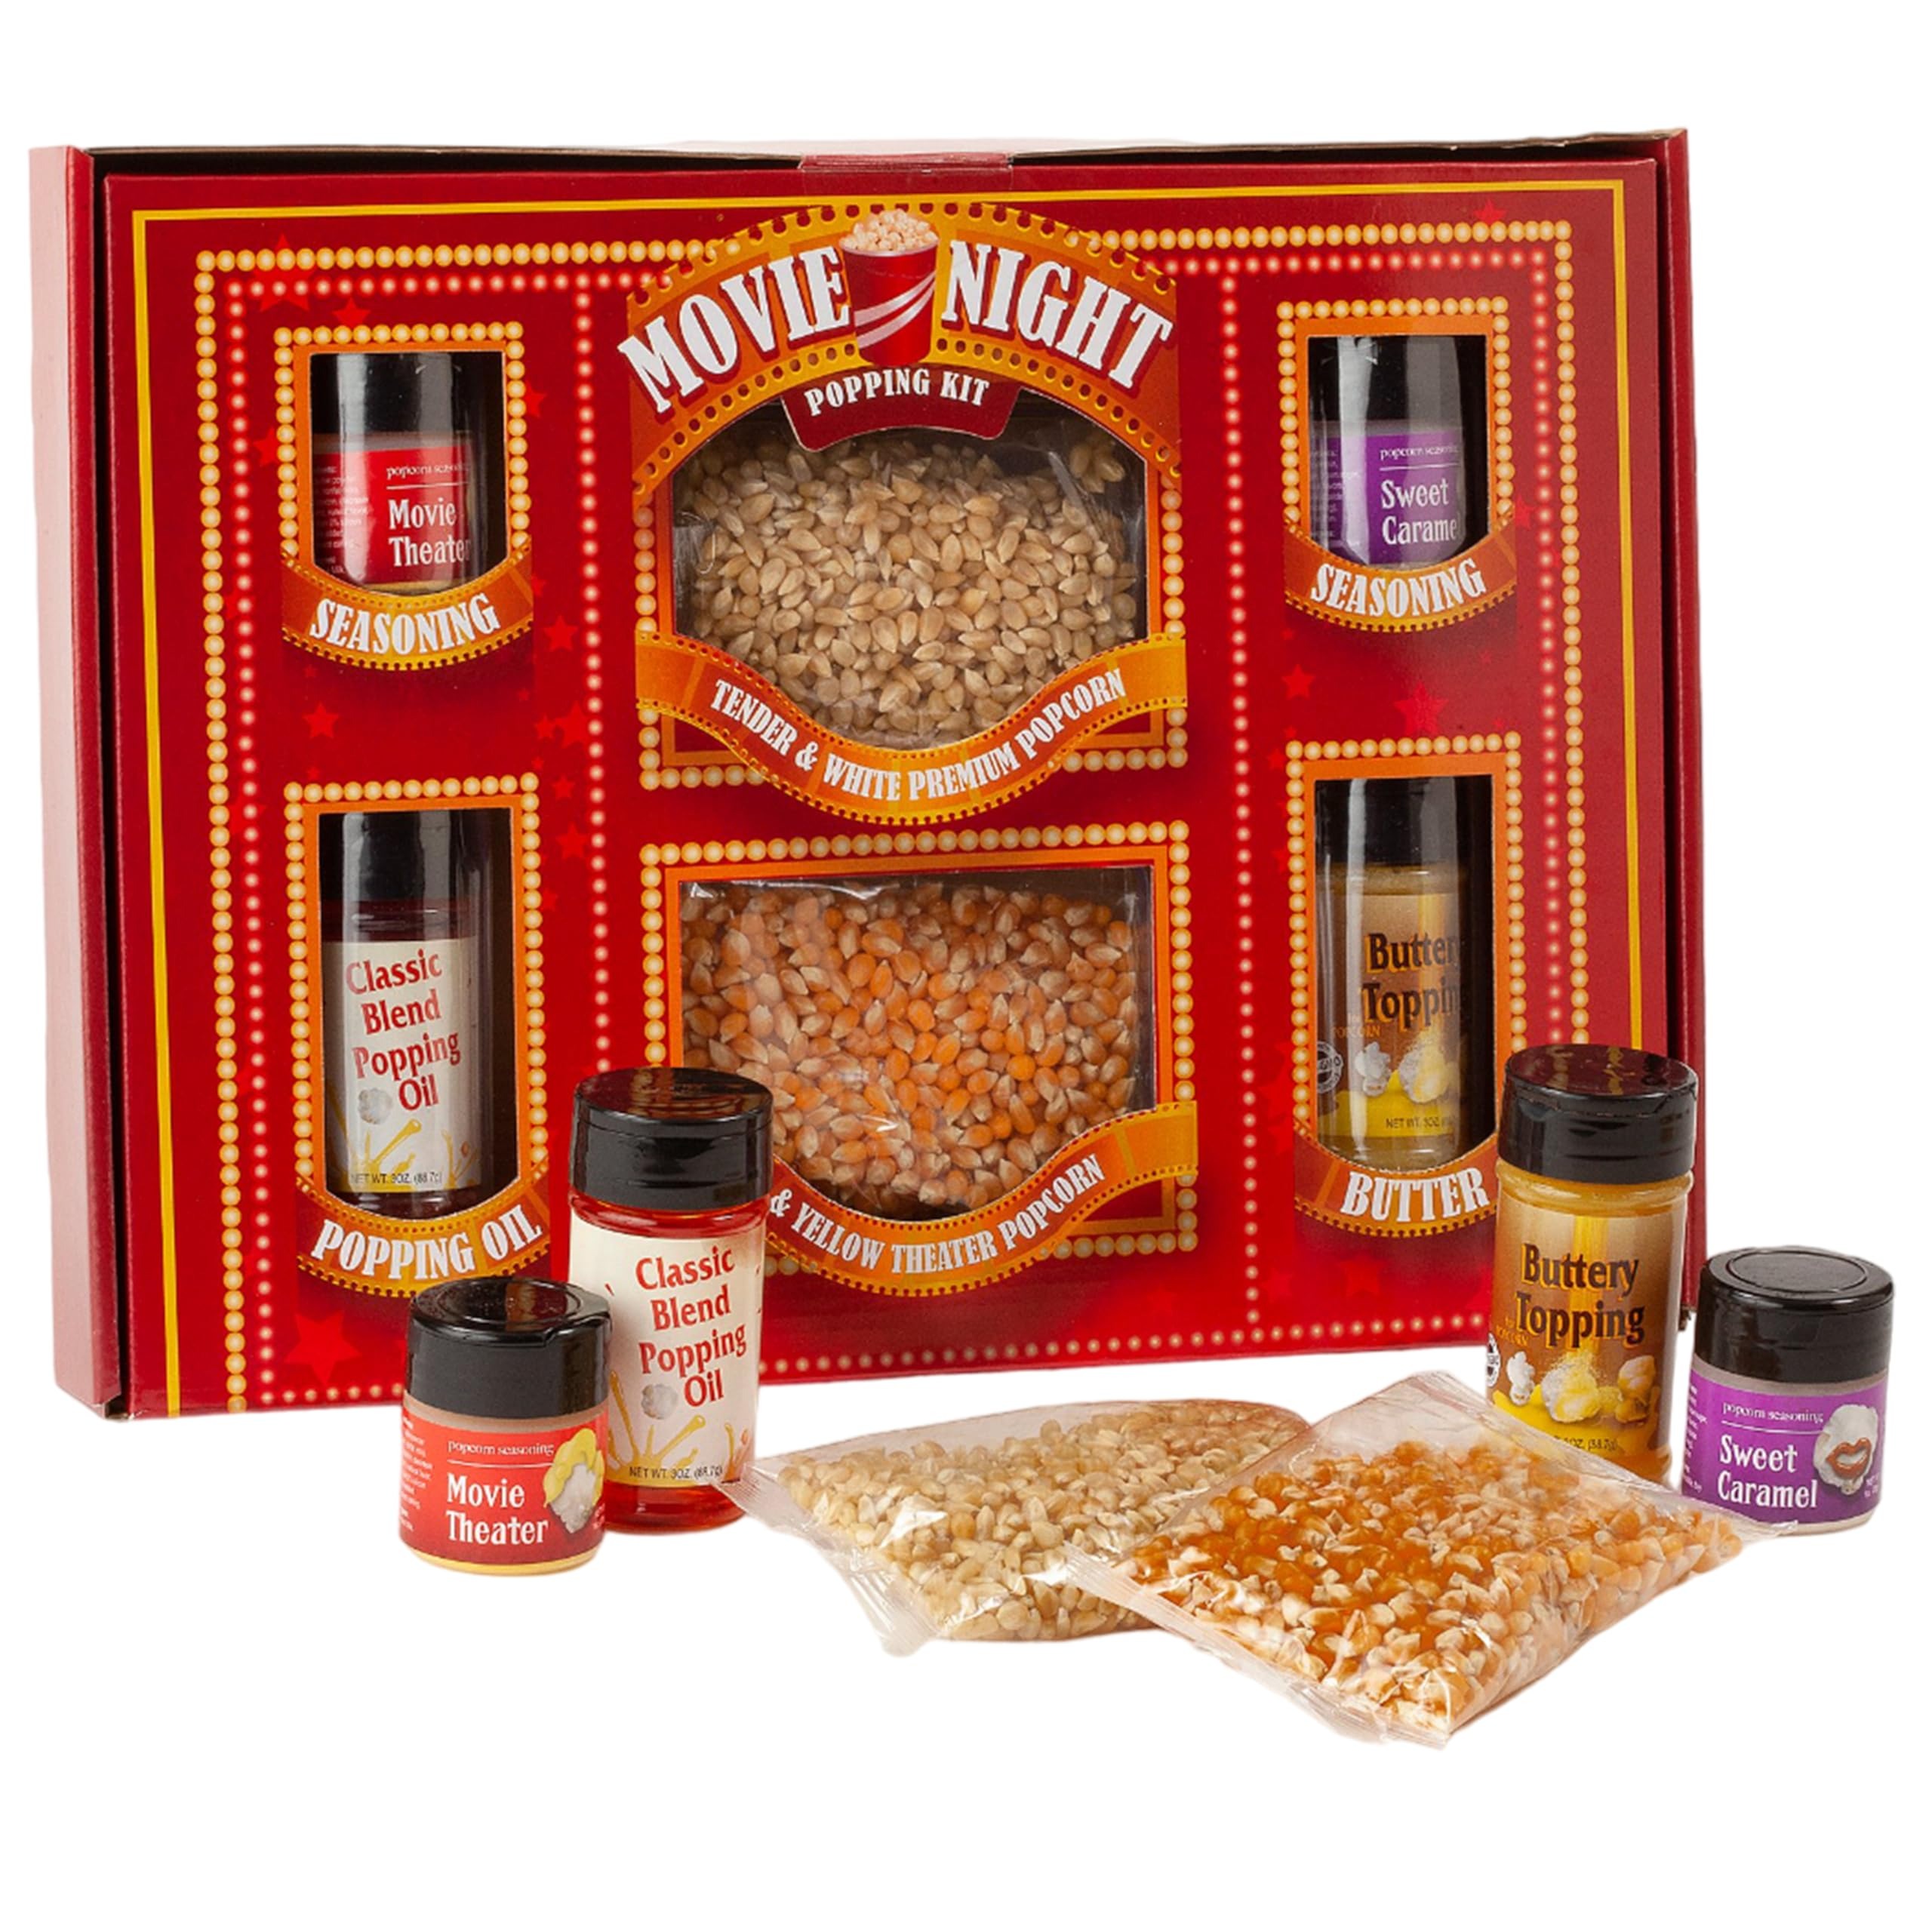
Item Name: Wabash Valley Farms Movie Night Popcorn Gift Set - Mini Vintage Movie Marquee Popcorn Kit, Movie Night Supplies for Gift Basket, Movie Theater Popcorn Kernels, Popcorn Gifts for Every Occasion
Bullet Point 1: Fun Gifts - Experience the charm and nostalgia of classic movie nights with this beautifully curated gift set that is perfect for housewarming gifts, summer gifts, raffle prizes, or Christmas gifts.
Bullet Point 2: Gourmet Popcorn - Whether you want sweet caramel flavored popcorn or savory movie theater style popcorn, we have you covered with the gourmet popcorn toppings included in this kit.
Bullet Point 3: Guilt-Free Movie Night Snacks - Popcorn is a great low-calorie snack that offers endless flavor possibilities, making it a satisfying and wholesome choice for the whole family to enjoy.
Bullet Point 4: Family Movie Night - Recreate the ambiance of a movie theater in the comfort of your own home with this vintage-inspired movie popcorn gift set, perfect for family gatherings and special occasions.
Bullet Point 5: Wabash Valley Farms Popcorn - In addition to the Original Whirley Pop Popcorn Maker, we offer a wide range of popcorn accessories, popcorn kernels, movie night gift baskets, and more.
Product Description: Movie Night Popcorn Gift Set - Wabash Valley Farms Mini Vintage Movie Marquee Popcorn Kit, Movie Night Supplies for Gift Basket, Movie Theater Popcorn Kernels, Popcorn Gifts for Every Occasion Treat your friends and family to the ultimate movie night experience with Wabash Valley Farms Mini Vintage Movie Marquee Popcorn Kit. This gift set contains everything you need for a perfect movie night, including popcorn kernels, popcorn oil, buttery popcorn topping, and gourmet popcorn flavoring seasoning. Perfect for any occasion including: anniversary gift for couple, housewarming gift, thank you gift basket, or hostess gifts, this one-stop movie night gift set has something everyone will love. Our popcorn gift sets include top of the line products to make your movie night unforgettable. Create mouth-watering savory and sweet treats with a single batch of our gourmet popcorn. Our butter flavored popcorn oil brings your homemade theater snacks to life; going beyond classic salted popcorn with better taste than what comes out of commercial popcorn machines. The nostalgia feel is sealed thanks to our customized mini vintage marquee sign included in each package – just like in the olden days at the movie theater! Wabash Valley Farms Movie Night Popcorn Gift Set is an amazing way to surprise anyone whose favorite pastime activity is watching movies – it makes a great housewarming gift, Christmas present, or birthday gift! Whether you're looking for gift ideas, hosting a family gathering, planning a romantic date night, or simply treating yourself to a cozy evening in, this set provides all the essentials for an authentic cinematic experience. Indulge in the pleasures of freshly popped hot popcorn, and create memories that will last a lifetime. With the Vintage Movie Night Marquee Gift Set from Wabash Valley Farms, you have everything you need to turn any movie night into an extraordinary event.
Value: 33.44
Unit: Ounce

Price: 27.5